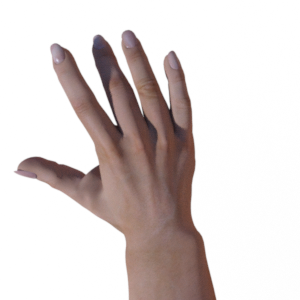
Label: paper